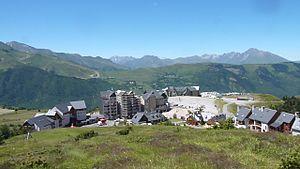
Vue de Peyresourde, versant en Hautes-Pyrénées de la station de Peyragudes.
La 15ᵉ étape du Tour d'Espagne 2013 s'est déroulée le dimanche 8 septembre 2013, entre Andorre et Peyragudes sur une distance de 224,9 km.
Peyragudes est une station de sports d'hiver des Pyrénées située dans les départements des Hautes-Pyrénées et de la Haute-Garonne en région Occitanie, à proximité du col de Peyresourde.